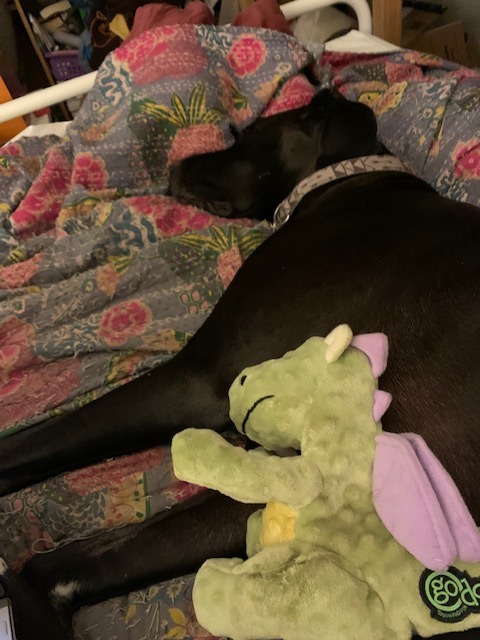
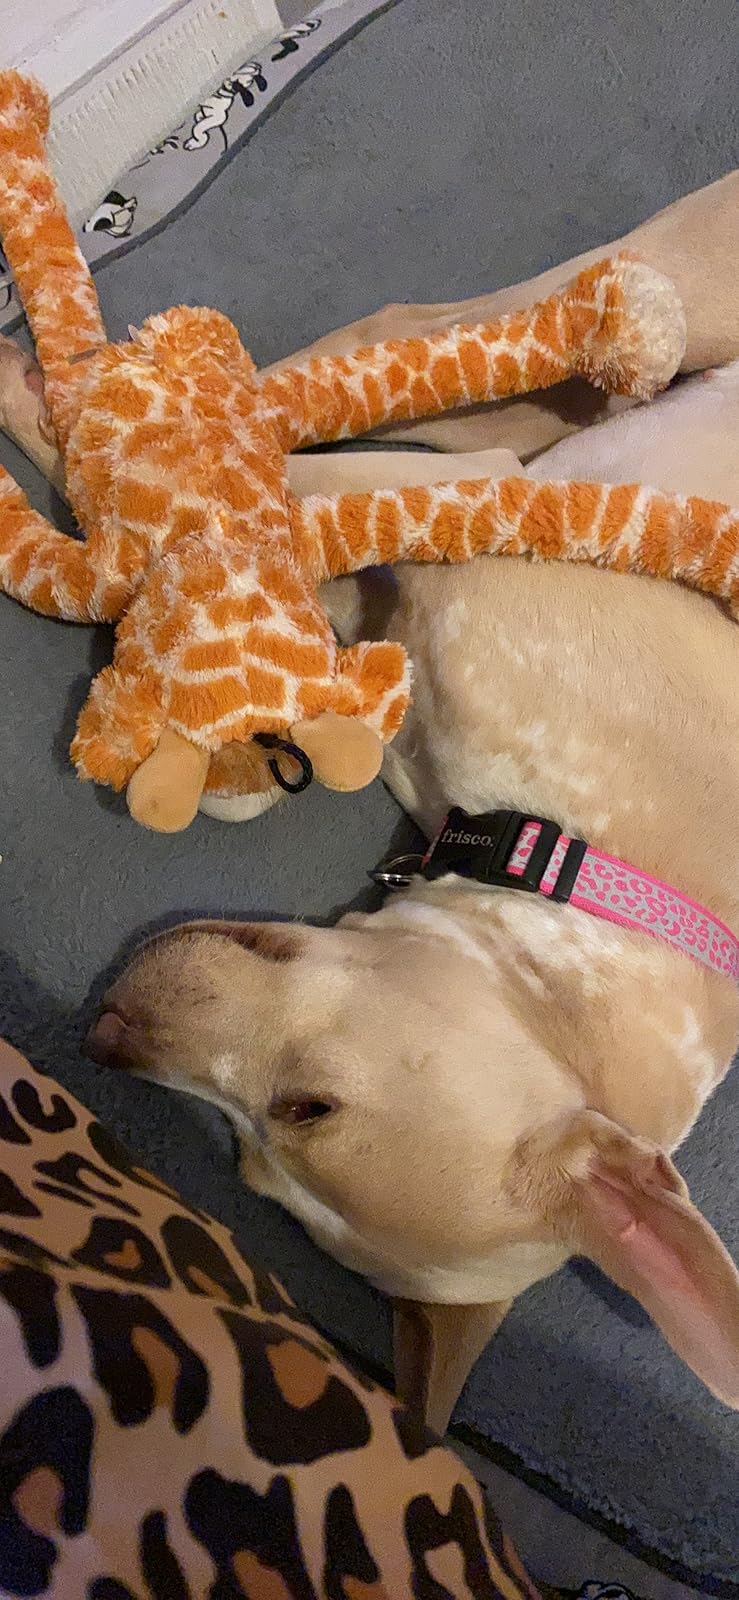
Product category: items_toy
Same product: no